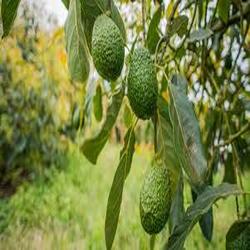
Label: Avocado